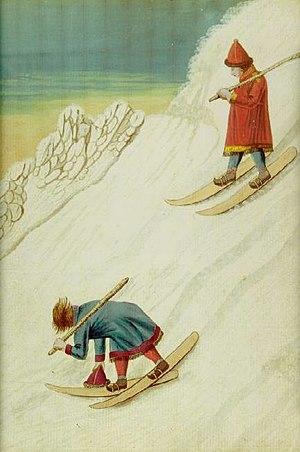
Le ski est un moyen de locomotion individuel de glisse pratiqué à l'aide de patins longs et étroits appelés skis, fixés aux pieds, et un ensemble de disciplines sportives essentiellement hivernales. Principalement connue par le ski sur neige, introduite dans les Alpes et les autres massifs européens à la fin du XIXᵉ siècle, cette pratique du ski sur neige naturelle est évidemment dépendante de la présence, de la résistance et de l'épaisseur du manteau neigeux, ce qui limite l'activité aux régions montagneuses ou nordiques, ainsi qu'à la saison hivernale.